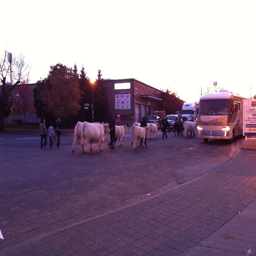
People and cattle walk in a parking lot towards a bus.
cows walking in the middle of the street.
Livestock, people, and vehicles on asphalt near a building.
there are many cows walking on a street
I stumble into town, just like a sacred cow.